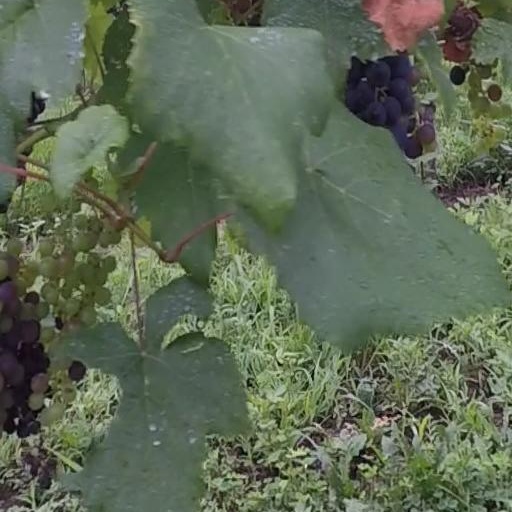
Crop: grape